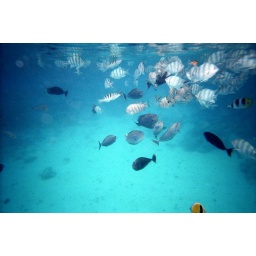
George caused a minor feeding frenzy by tossing a piece of baguette into the water attracting this hoarde of wild fish